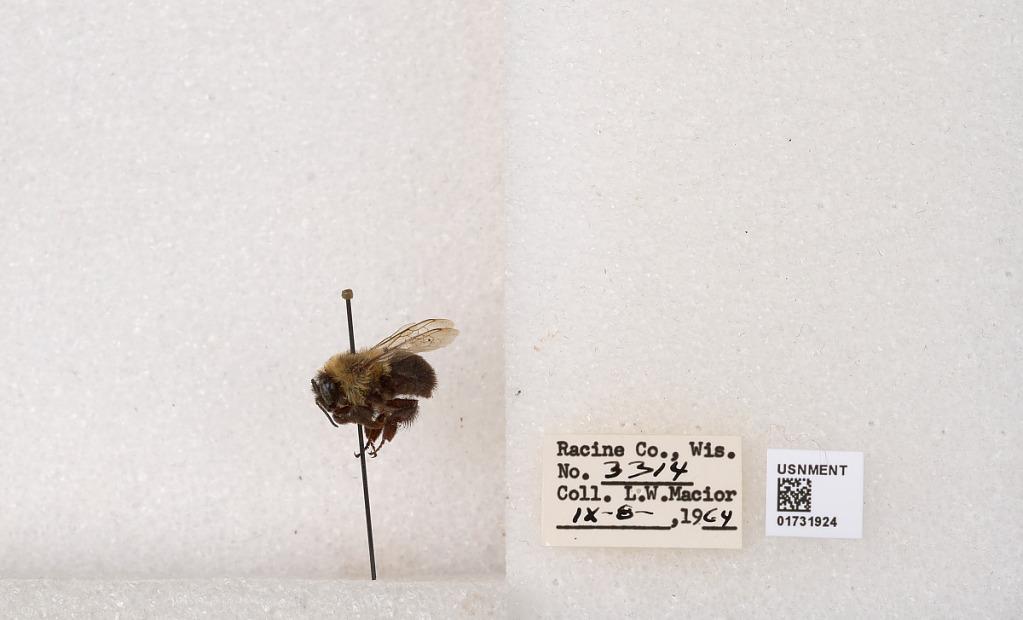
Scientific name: Bombus impatiens Cresson
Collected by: L. Macior
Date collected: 1964-9-8
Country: United States
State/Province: Wisconsin
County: Racine
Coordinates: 42.7299, -87.8123